Chartaque

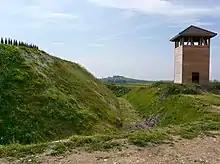
Reconstruction of a "schanze" and chartaque on the Barocque "schanze" near Gersbach in the Black Forest area

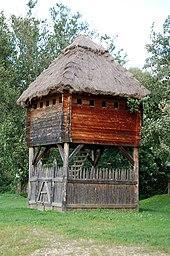
Reconstruction of a chartaque on the Lafnitz, the old border between Styria and Hungary, east of Burgau

The original form, to which the name relates, was built of four logs, but over time "chartaques" were built in different sizes depending on the number of defending units. Fundamentally they were places of observation and defence. A characteristic structural feature of "chartaques" is that they consisted of a lookout tower with a palisade around the base. Other defensive works such as "schanzen", abatis, ramparts and ditches were often built in the vicinity as additional protection against an enemy.